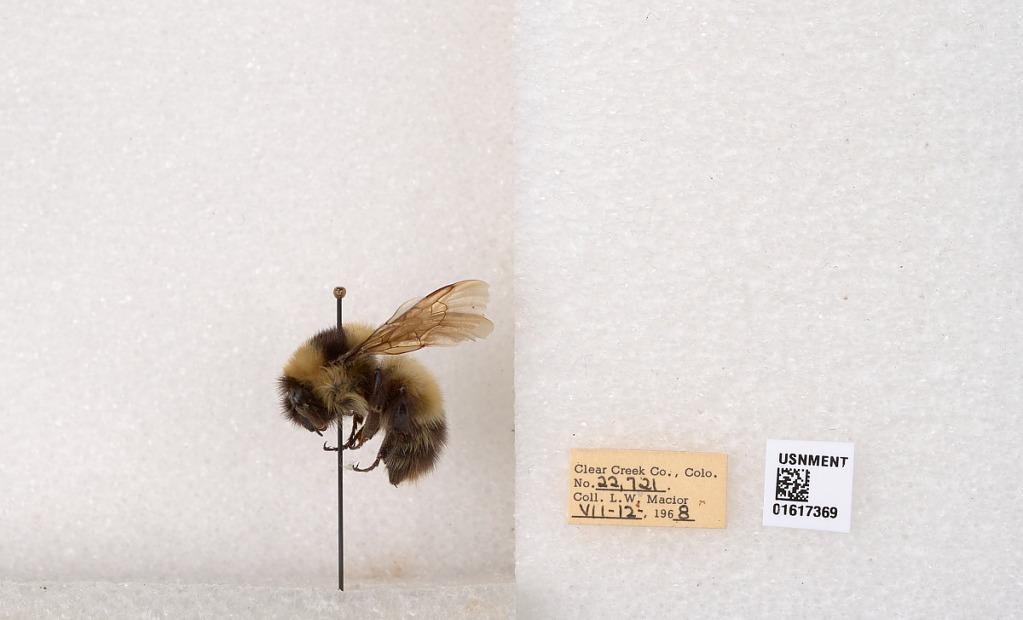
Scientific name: Bombus kirbyellus
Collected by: L. Macior
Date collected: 1968-7-12
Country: United States
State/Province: Colorado
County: Clear Creek
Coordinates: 39.6891, -105.644